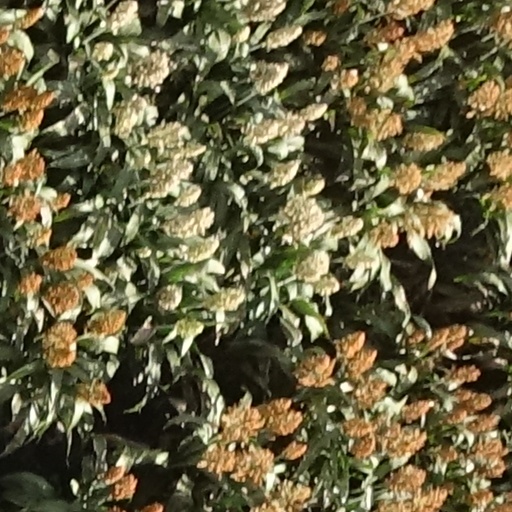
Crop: sorghum